Julie Beckman

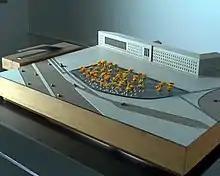
"Light Benches", the winning design of the Pentagon Memorial announced at a Pentagon press conference on March 3, 2003

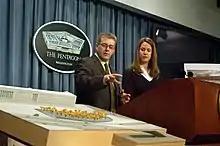
Keith Kaseman and Julie Beckman present the memorial design at a Pentagon press conference March 3, 2003

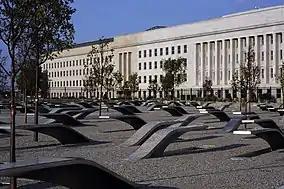
A photo of the monument, shortly before it opened

In 2002, Beckman and Kaseman formed the firm Kaseman Beckman Advanced Strategies (KBAS) to compete for the Pentagon Memorial contract. The Pentagon selected their proposal from among more than 1,000 entries from around the world, awarded them the contract in 2003. In 2012, the American Institute of Architects awarded KBAS a National Medal of Service (a gold medallion) at their Architects of Healing ceremony, which honored architects involved in 9/11 memorials and rebuilding efforts.